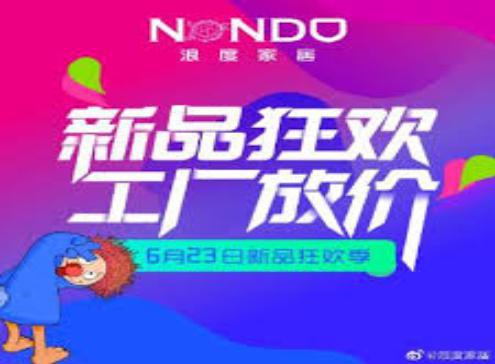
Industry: Necessities